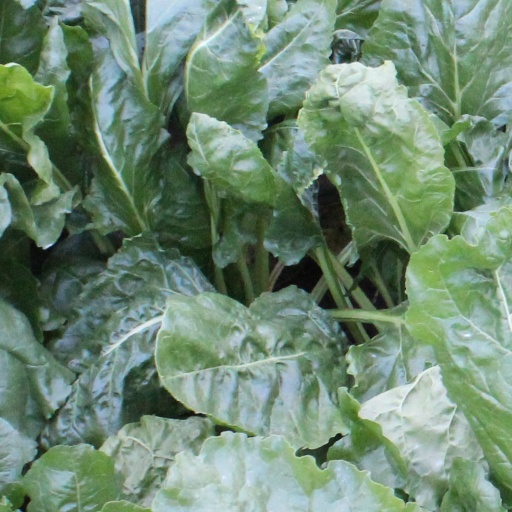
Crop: sugar beet